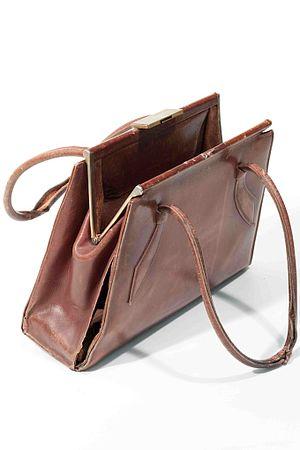
Sac à main à double fonds utilisé par une femme agent de liaison en Région parisienne pendant l'Occupation. Coll. Musée de la Résistance nationale à Champigny-sur-Marne
Vivre libre ou mourir est un album de bande dessinée regroupant neuf récits de la vie en France sous l'Occupation allemande, tous écrits par Jean-Christophe Derrien et chacun illustré par un dessinateur différent. Cet album est lié à l’exposition Traits résistants. La Résistance dans les bandes dessinées de 1944 à nos jours présentée au Centre d'histoire de la résistance et de la déportation de Lyon du 31 mars 2011 à la fin septembre 2011. La spécificité de ce projet d’exposition résidait dans la coproduction de deux musées de France : l’un associatif, le Musée de la Résistance nationale à Champigny-sur-Marne et l’autre municipal, le CHRD de Lyon. Vivre libre ou mourir retrace, à partir de neuf objets, neuf parcours de résistants imaginaires ou réellement vécus.